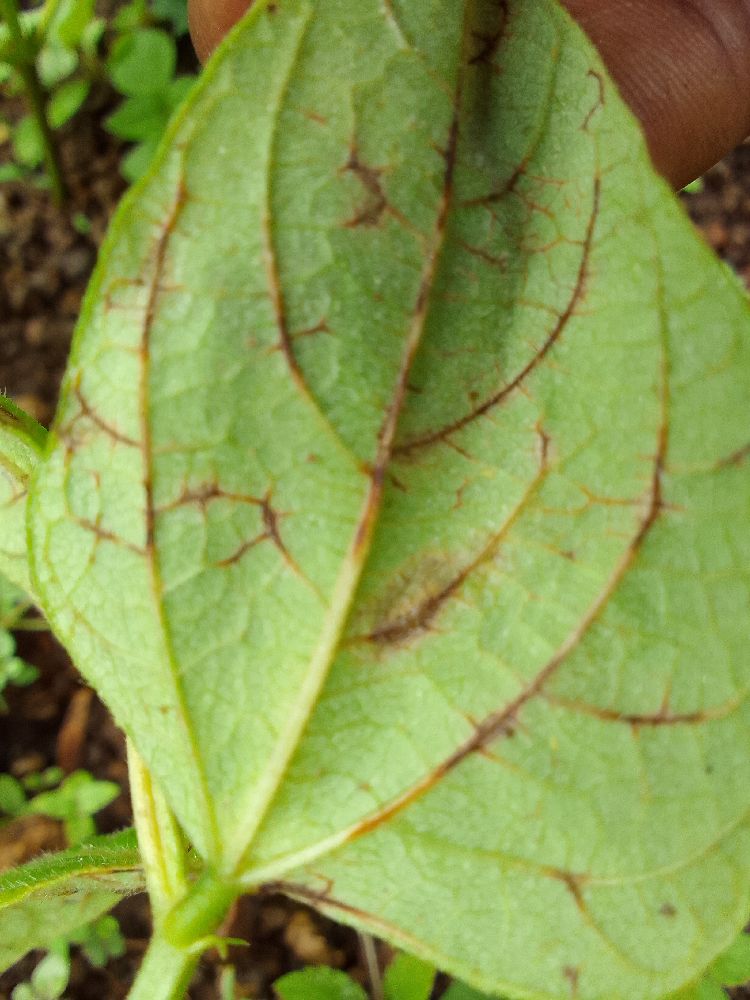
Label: anthracnose